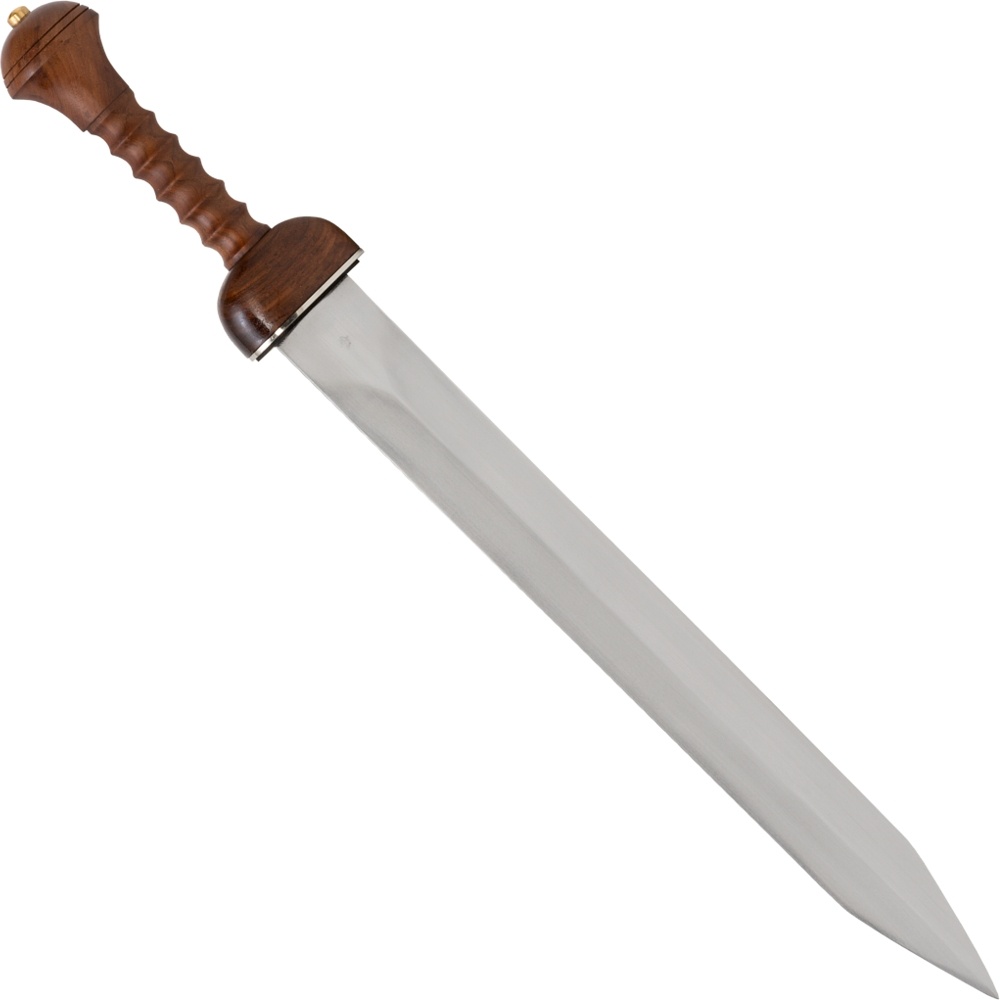
Röm. Gladius Schwert
VERKAUF AB 18 JAHREN! (LICHTBILDAUSWEIS PER E-MAIL ERFORDERLICH) VERKAUF NUR IN Österreich Röm. Gladius Schwert Typische Form eines eines römischen Gladius. Ausführung für einen einfachen Legionär. Handgeschmiedet aus Karbonstahl. Knauf und Griff aus gedrechseltem Holz. Die Klinge ist nicht geschärft. Jetzt inkl. Holz-Lederscheide mit Messingverzierungen Details: - Gesamtlänge: ca. 74 cm - Klingenlänge: ca. 51 cm - Max. Klingenbreite: ca. 5,2 cm - Schlagkante: ca. 1 mm - Gewicht: ca. 1,1 kg
Brand: Haller
Category: Arts & Entertainment > Hobbies & Creative Arts > Collectibles > Collectible Weapons > Collectible Swords > Historical Collectible Swords